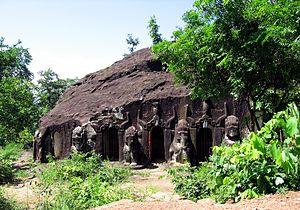
Monywa est une ville de la Région de Sagaing, en Birmanie. Elle se trouve à 136 km au Nord-Ouest de Mandalay, sur la rive orientale de la Chindwin. Elle est desservie par la ligne ferroviaire Mandalay-Budalin, mais est facilement accessible par autobus depuis Mandalay, la route étant en bon état.